Vincenzo Bellini

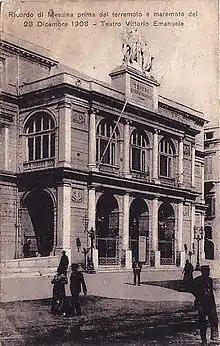
Teatro della Munizione, Messina (as known in the early 19th century)

With "La sonnambula" successfully behind them, Bellini and Romani began to consider the subject of the opera for which they had been contracted by the Crivelli group for a December 1831 premiere at La Scala and which would mark Giuditta Pasta's debut at that house. By the summer, they had decided upon "Norma, ossia L'Infanticidio" which was based on the play of the same name, "Norma, or The Infanticide" by Alexandre Soumet which was being performed in Paris at around that time and which Pasta would have seen.